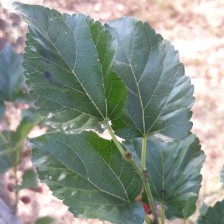
Variety: ChiangMai60